2009 Budweiser Shootout

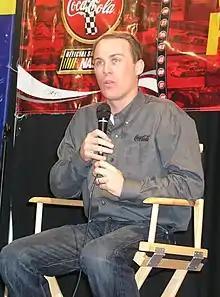
Kevin Harvick "(pictured in 2006)" passed Jamie McMurray on the final lap after receiving assistance from Denny Hamlin to win the race.

On lap one, Menard led entering the back stretch. On lap two, the leading seven cars were in a single file until the lap ended, when side-by-side racing commenced. Sadler assisted Hamlin in passing Menard for the lead on the third lap. Earnhardt turned left to overtake Hamlin for the lead on lap four. That same lap, Ragan appeared to slow behind Johnson; Robby Gordon hit Ragan's rear, sending him into the right-hand barrier. Speed, Logano and Mears were collected, causing the first caution. Biffle's car sustained minor cosmetic damage as the involved cars slid down the track, and Jeff Gordon avoided the multi-car accident. Logano and Speed retired from the race due to significant car damage. The race restarted on lap nine, with Earnhardt leading and Sadler in second. Two laps later, Sadler passed Earnhardt for the lead. He and Kurt Busch were first and second as the field began lap 13, but Stewart and Kahne moved into the top two places exiting the first turn. As the 14th lap approached, Kahne slid up the track and just avoided colliding with Hamlin, while Vickers and Harvick collided; no caution was required in either case.